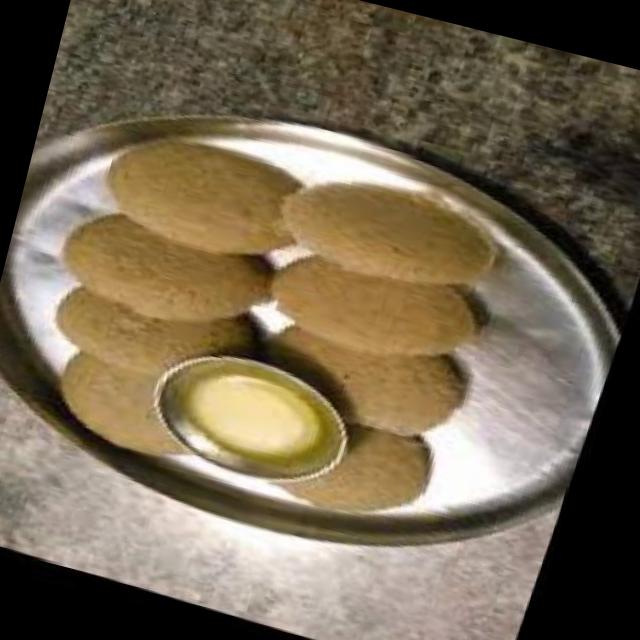
Dish: idli